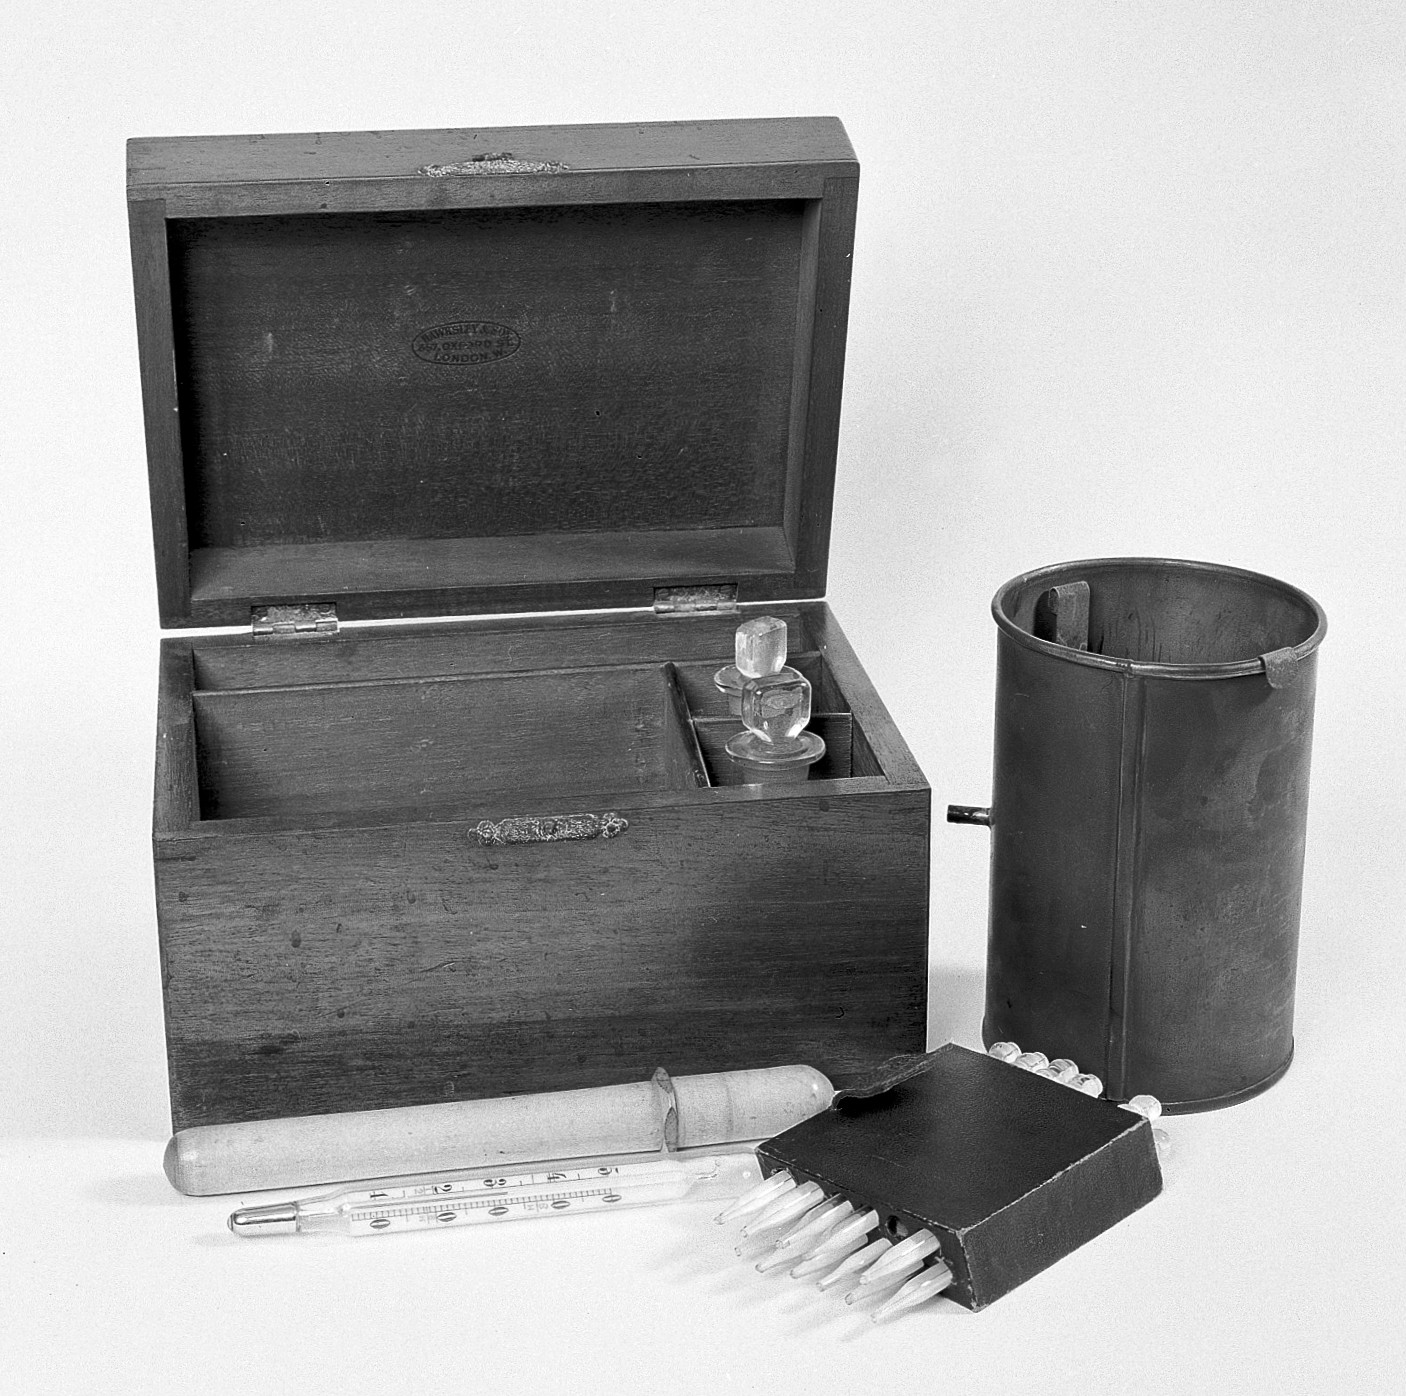
Apparatus for testing ? Two bottles. One marked Aether, the other Spr.Vim. Rect. Wellcome Images Keywords: aetheogen, monochrome black-and-white photograph
Specialty: medical-devices
Image credit: "Apparatus for testing ? Two bottles. Wellcome L0010307", wikimedia:Medical equipment via Wikimedia Commons, licensed cc-by-4.0. Source: https://upload.wikimedia.org/wikipedia/commons/4/4d/Apparatus_for_testing_%3F_Two_bottles._Wellcome_L0010307.jpg